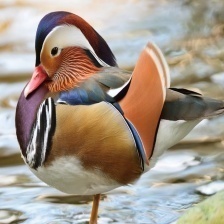
Species: MANDRIN DUCK
Scientific name: AIX GALERICULATA
ImageNet parent category: drake